Economy of East Asia

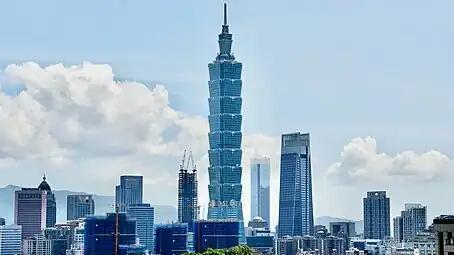
Skyline of Taipei, capital of Taiwan

In 1960, Taiwan was a recipient of foreign aid and had a GDP per capita and human development index comparable among the least developed countries such as Zaire and Congo in the world at that time. Taiwan's rapid prewar development of agriculture and industry induced its rapid postwar economic takeoff. U.S. influence on Kuomintang's economic policies through U.S. Aid Program nurtured Taiwan's small-and-medium-sized businesses through a strong emphasis on free market capitalism and free trade. Japan's post-war economic miracle ironically stimulated the Taiwanese economy leading to postwar technological innovations of product life-cycle commodities that promoted Taiwanese enterprises.